Daniel Akpeyi

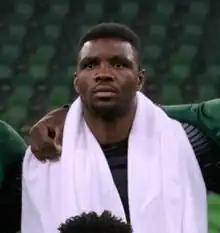
Akpeyi with Nigeria in 2017

Akpeyi was a member of the Nigeria national under-20 football team at 2005 FIFA World Youth Championship in Netherlands and was in the 22-man squad before the Beijing 2008 Summer Olympics, but did not see action in either tournament. He was also called up to the 23-man squad for the 2014 African Nations Championship as a backup to Chigozie Agbim.